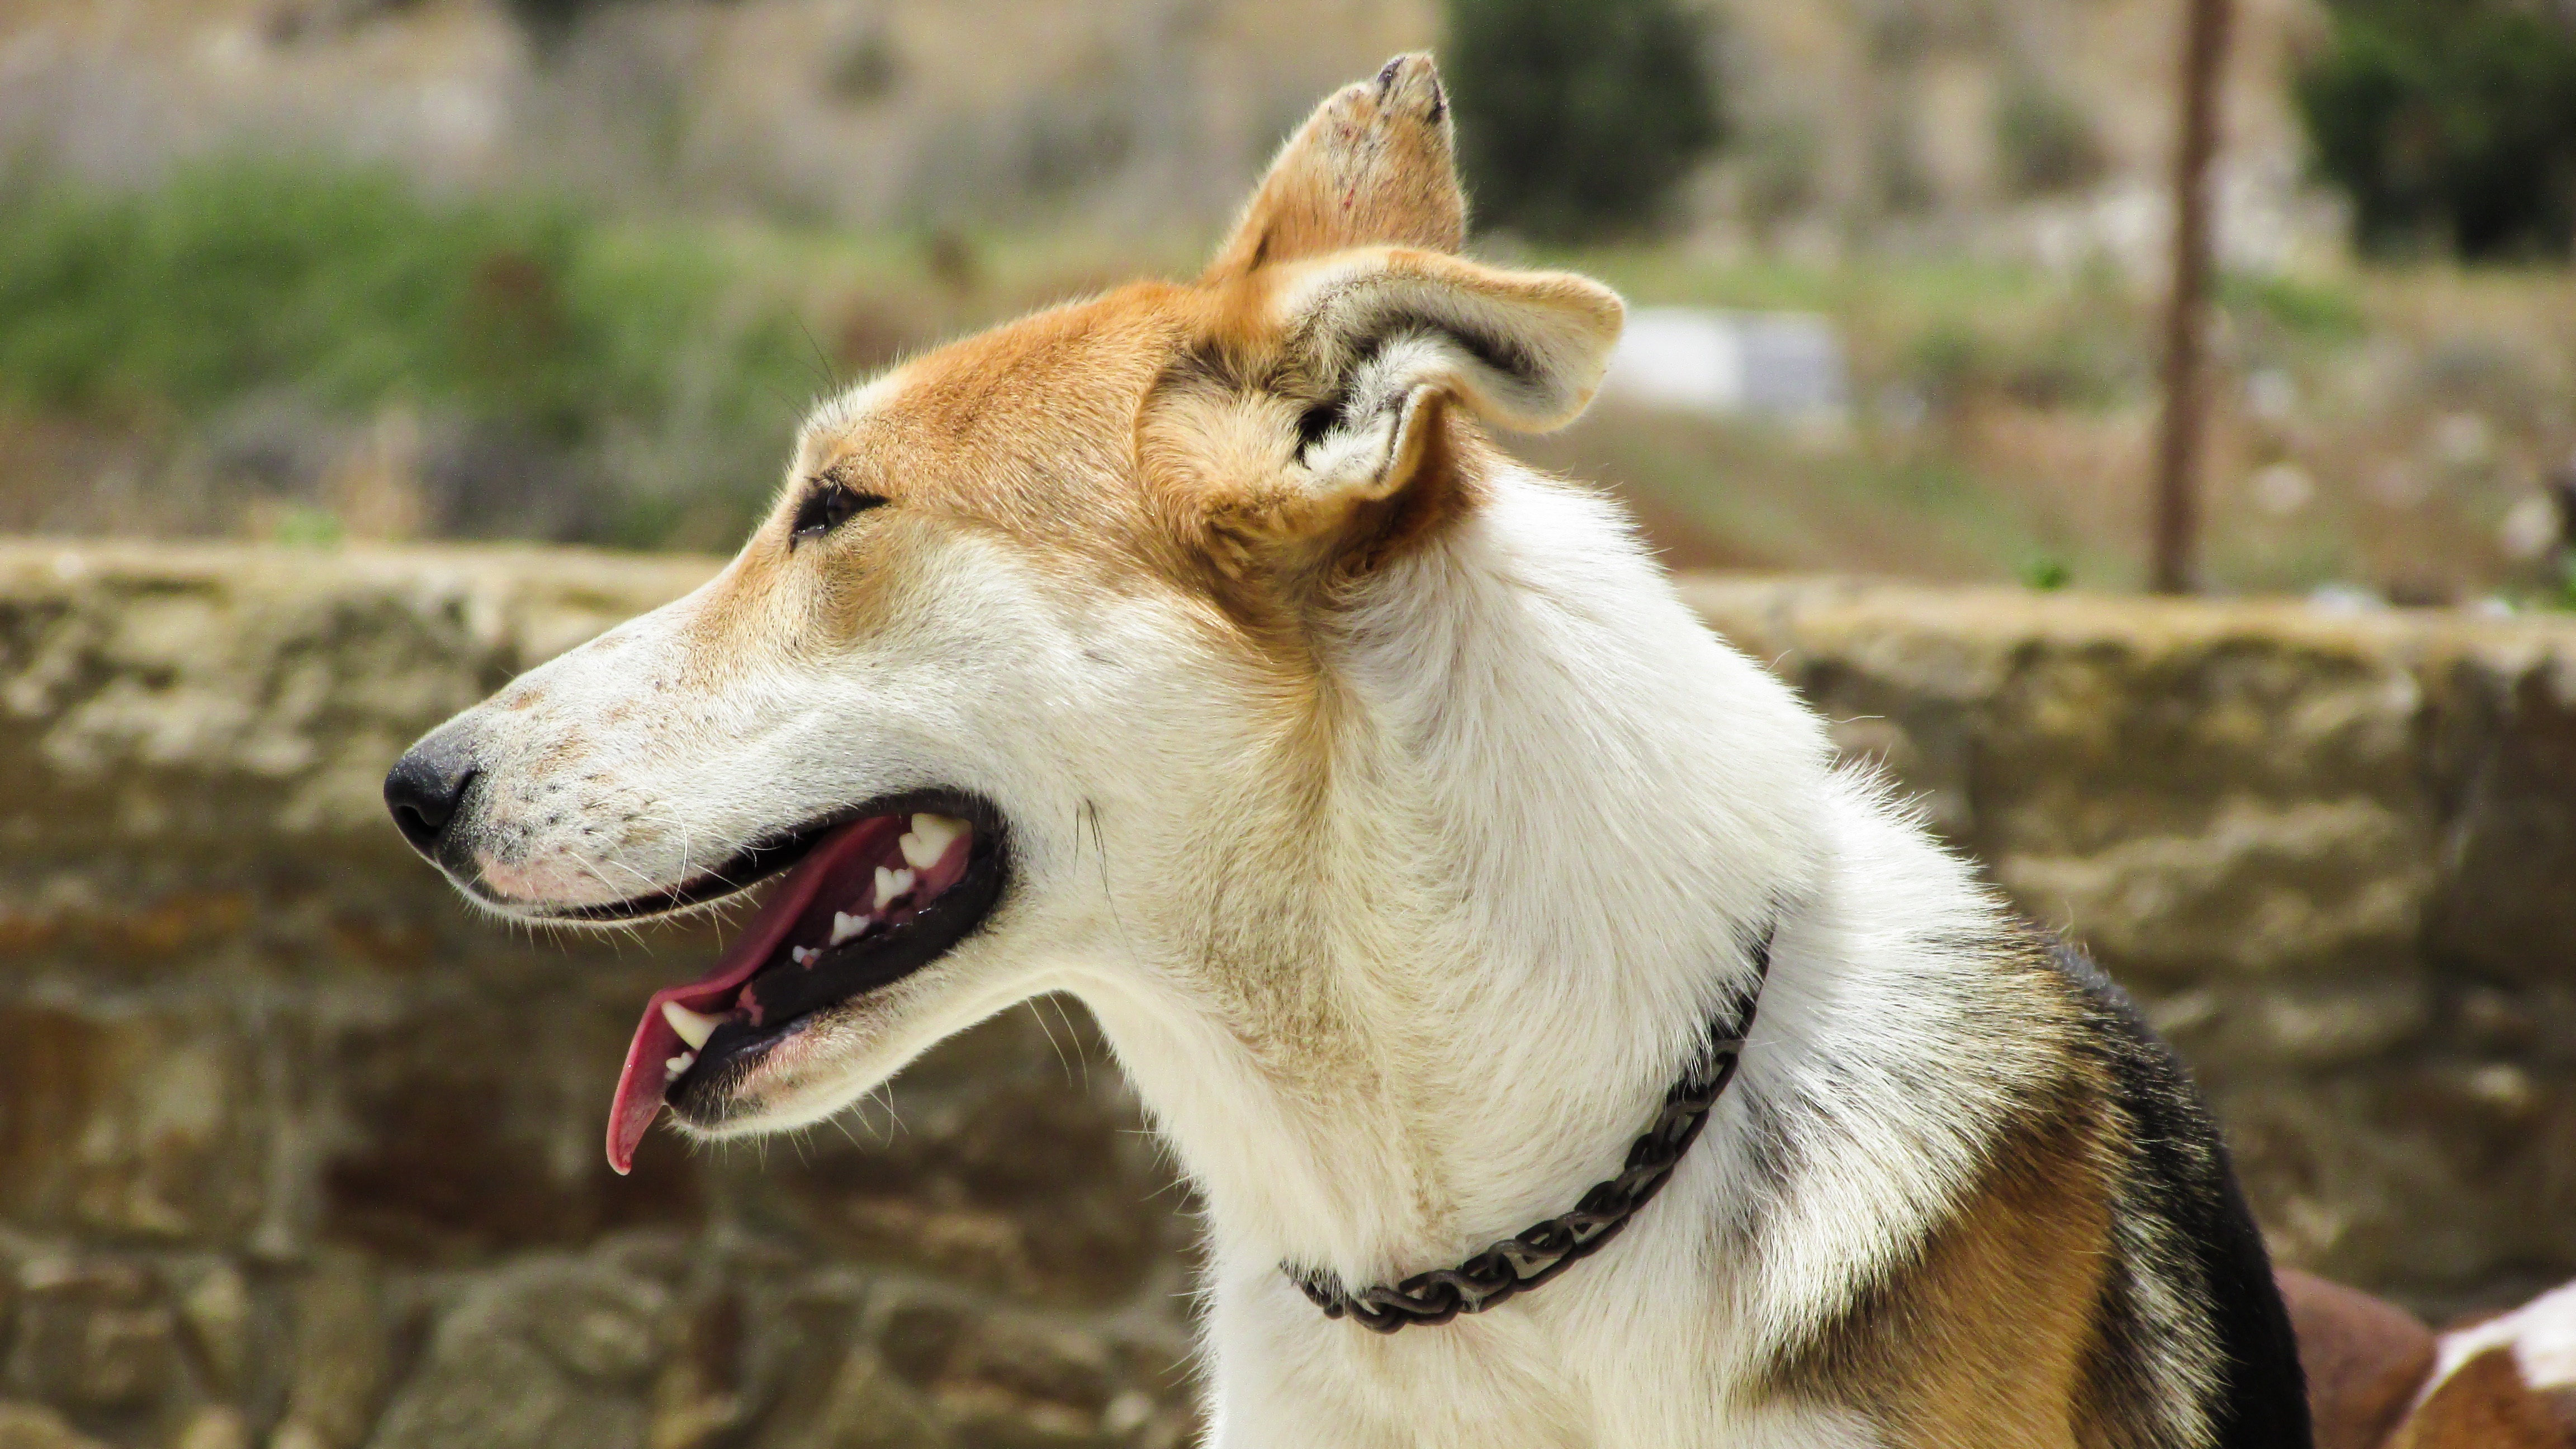
dog, animal, looking, collie, mammal, vertebrate, staring, curious, guardian, dog breed, cute dog, shikoku, dingo, street dog, dog like mammal, saarloos wolfdog, wolfdog, czechoslovakian wolfdog, dog breed group, greenland dog, east siberian laika, west siberian laika, norwegian lundehund